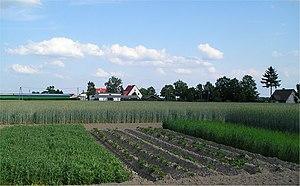
La rotation culturale est, en agriculture, la suite de cultures échelonnées au fil des années sur une même parcelle. C'est un élément important de la gestion de la fertilité des sols et des bioagresseurs, et donc un atout pour l'augmentation des rendements.